Kitano-Masuzuka Station

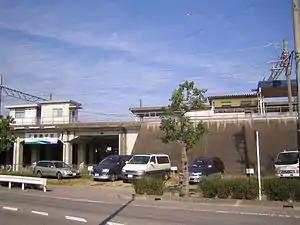
Kitano-Masuzuka Station in October 2006

is a railway station in the city of Okazaki, Aichi Prefecture, Japan, operated by the third sector Aichi Loop Railway Company.